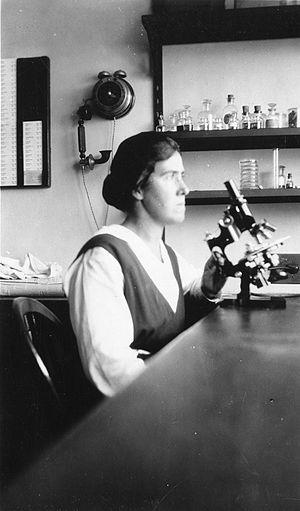
Estrella Eleanor Carothers est une zoologiste, généticienne et cytologiste américaine connue pour son travail sur les sauterelles et sa découverte d’importantes preuves physiques importantes pour le concept d'assortiment indépendant, essentielles à la compréhension moderne de la génétique.